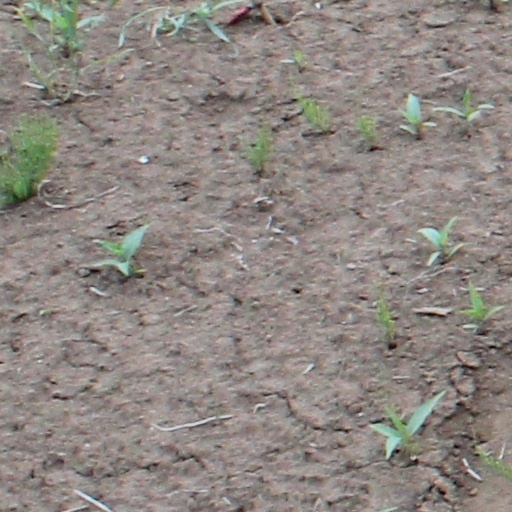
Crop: wheat